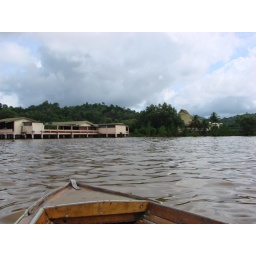
A large building in the Kampong Ayer river village in Bandar Seri Begawan. I think it might be the high school.